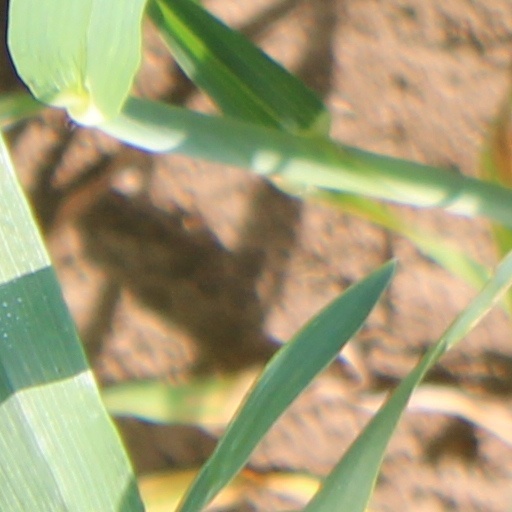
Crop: wheat